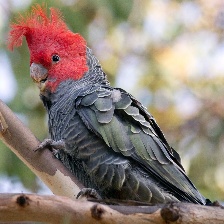
Species: GANG GANG COCKATOO
Scientific name: CALLOCEPHALON FIMBRIATUM
ImageNet parent category: sulphur-crested_cockatoo